Frank E. Howe

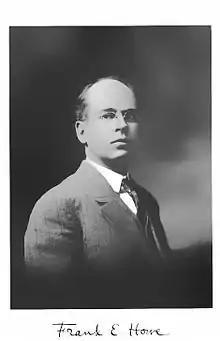
From 1912's Encyclopedia, Vermont Biography

He was raised and educated in Brattleboro, Vermont, attended West Brattleboro Academy, and trained as a printer. On October 2, 1895, he married Flora May Cummings. Howe worked as a reporter for newspapers in Vermont, New York and Florida before buying two Bennington, Vermont weeklies in 1902 and merging them to form the daily Bennington Banner, of which he was publisher and editor.